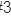
Number: 3